4th Lancashire Artillery Volunteers

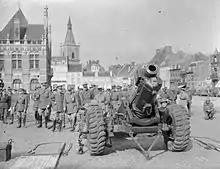
6-inch Howitzer being inspected in France, 1940. (This version has fully pneumatic tyres).

On arrival, RHQ and 235 Bty occupied Herrin and 236 Bty was in Chemy; they stayed in these villages throughout the winter of 1939–40, sending working parties to dig gun pits at Ascq near the Belgian frontier, and continuing with training. On 1 March the regiment moved to the suburb of Fives Lille, and replaced its steel gun wheels with solid rubber tyres. There was a "Luftwaffe" air raid on Lille on the night of 9/10 May and the Battle of France began the next day with the German invasion of the Low Countries. The BEF responded by executing the pre-arranged Plan D, advancing into Belgium to take up defences along the River Dyle. By 15 May the regiment was with II Corps on the Dyle Front, preparing positions at Bethem to cover Louvain.